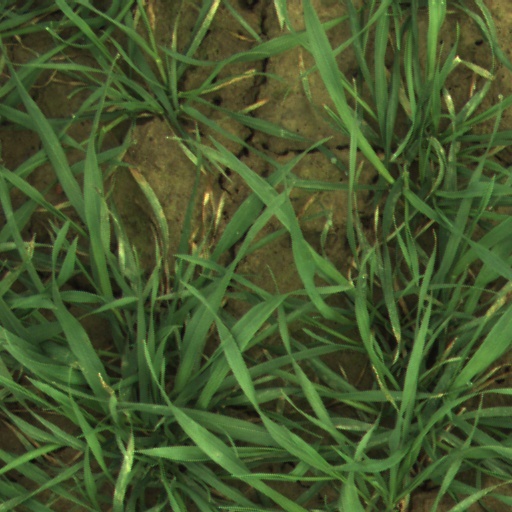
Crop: wheat